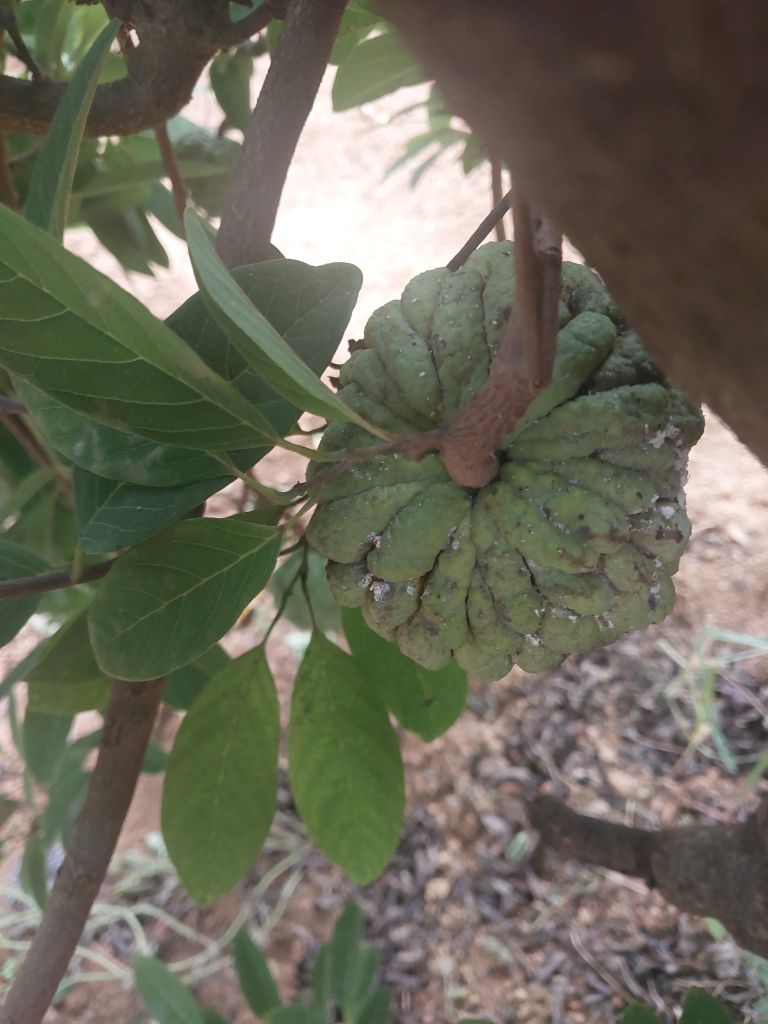
Disease label: Leaf spot on fruit